Separate Tables

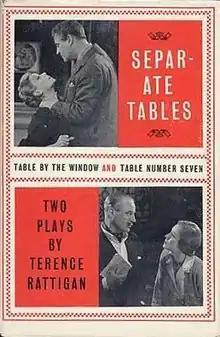
First edition (publ. Hamish Hamilton, 1955)

Separate Tables is the collective name of two one-act plays by Terence Rattigan, both taking place in the Beauregard Private Hotel, Bournemouth, on the south coast of England. The first play, titled "Table by the Window", focuses on the troubled relationship between a disgraced Labour politician and his ex-wife. The second play, "Table Number Seven", is set about 18 months after the events of the previous play, and deals with the touching friendship between a repressed spinster and Major Pollock, a kindly but bogus man posing as an upper-class retired army officer. The two main roles in both plays are written to be played by the same performers. The secondary characters – permanent residents, the hotel's manager, and members of the staff – appear in both plays.